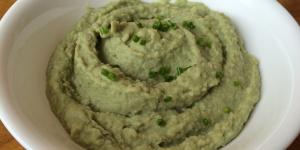
pure de habas